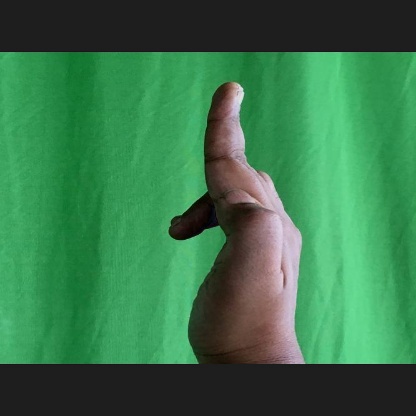
Mudra: Ardhapathaka